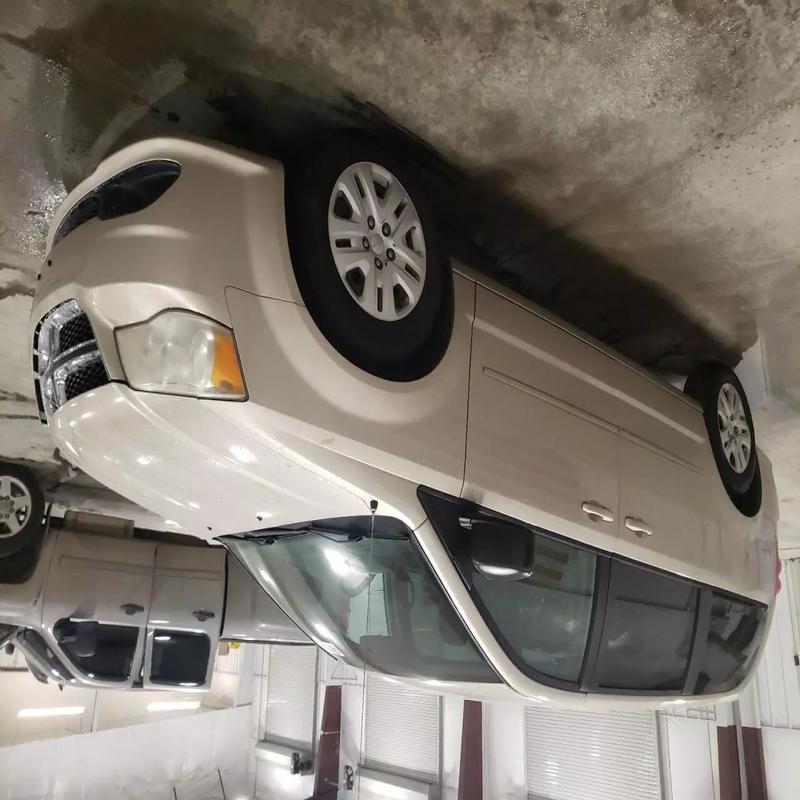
Aucun dommage détecté.
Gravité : aucun